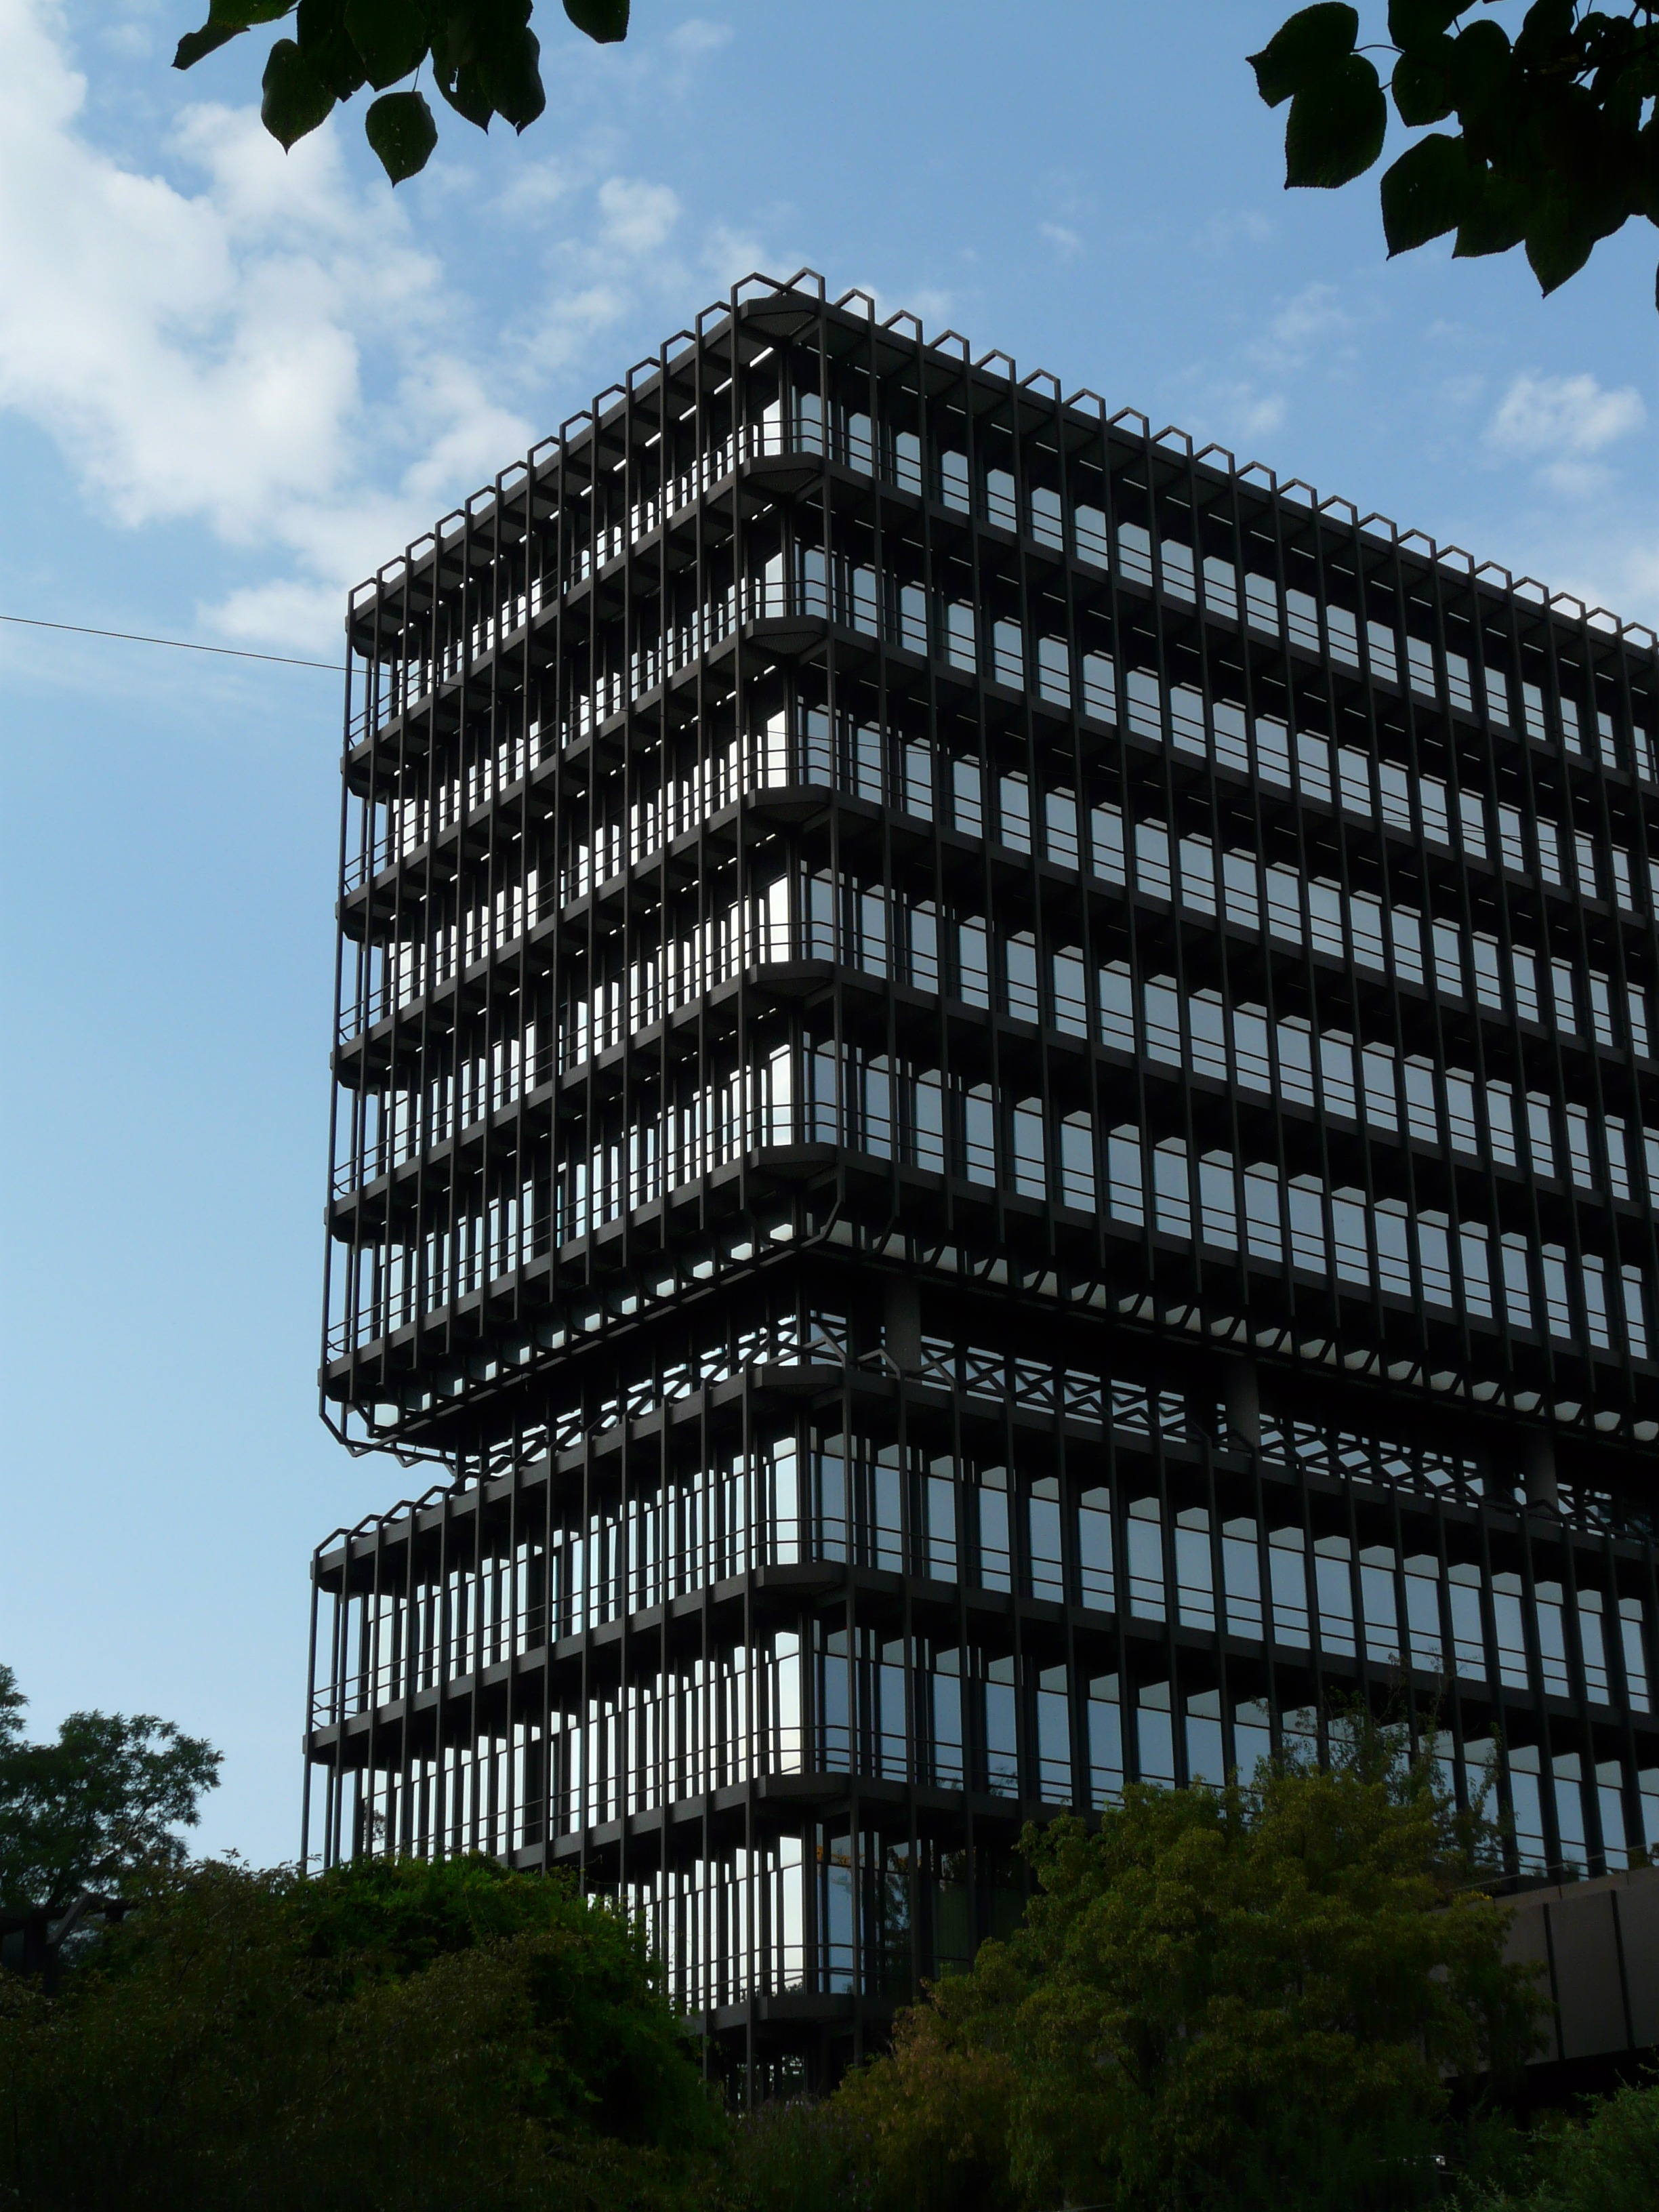
architecture, building, skyscraper, downtown, line, tower, landmark, facade, tower block, institute, headquarters, munich, metropolis, condominium, urban area, residential area, metropolitan area, european patent office